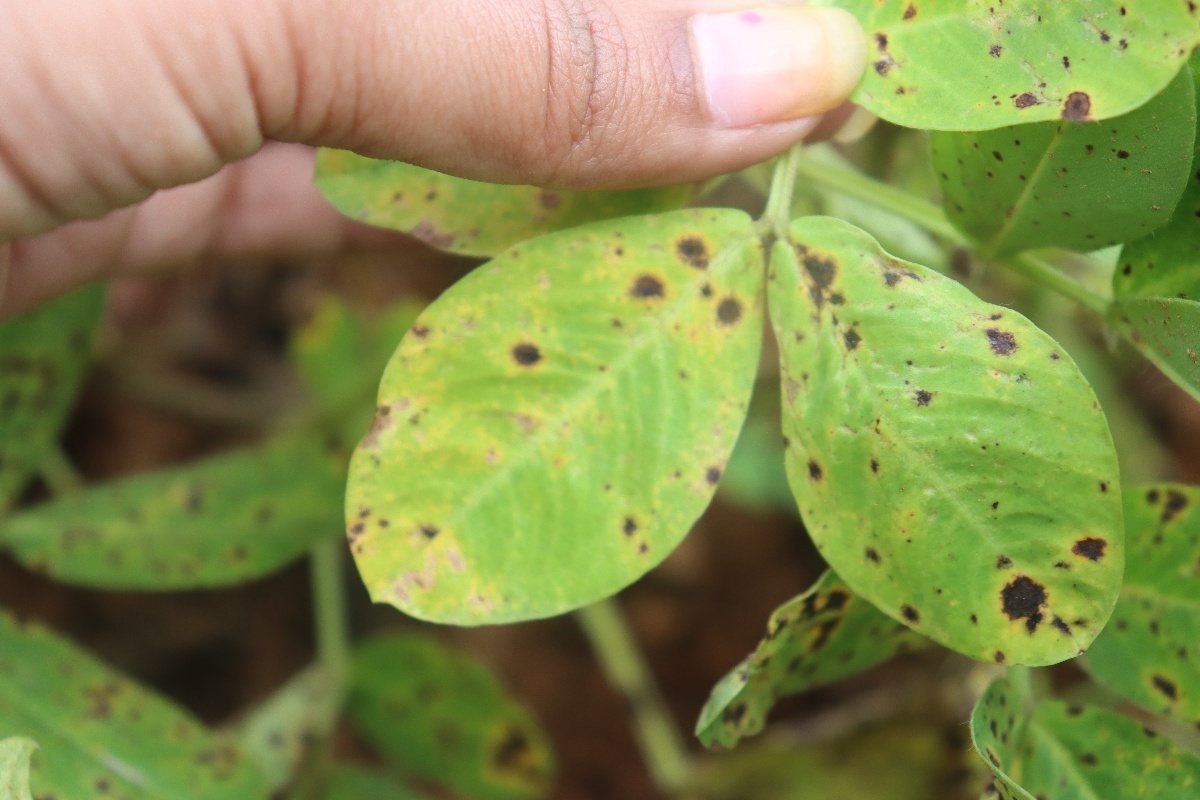
Label: late leaf spot